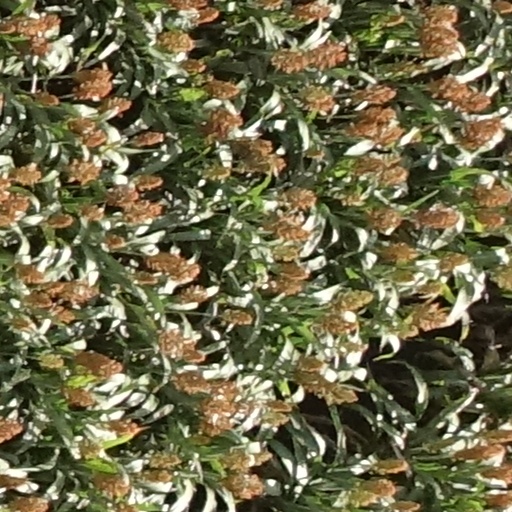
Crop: sorghum